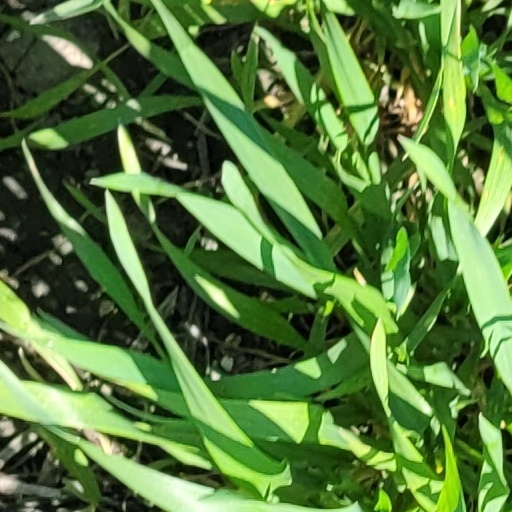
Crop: wheat